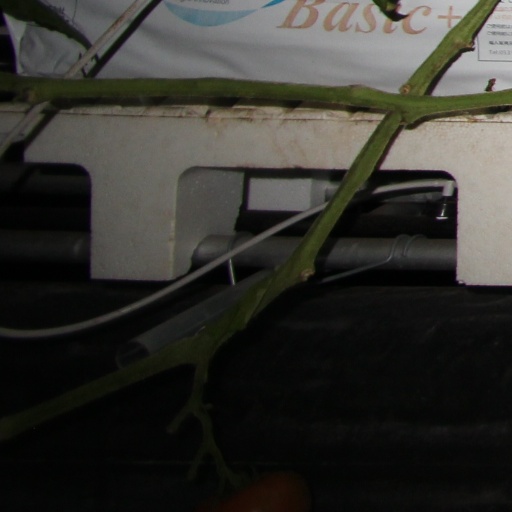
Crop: tomato